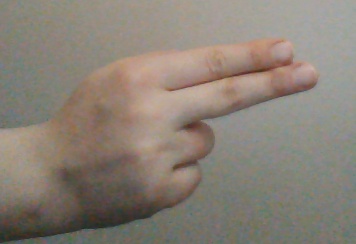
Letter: ain